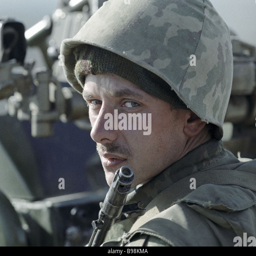
person of the regiment based